Jimmy Buffett

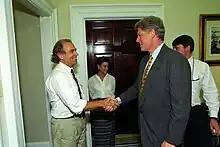
Buffett with US President Bill Clinton in 1993

Buffett took advantage of the tropical "island escapism" lifestyle that fans of his music sought by launching several business ventures to sell this lifestyle to his fans.